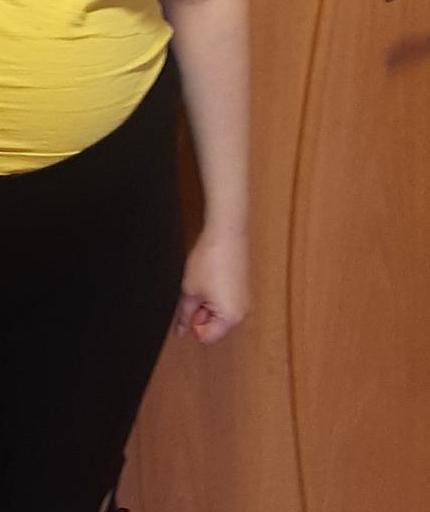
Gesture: no_gesture